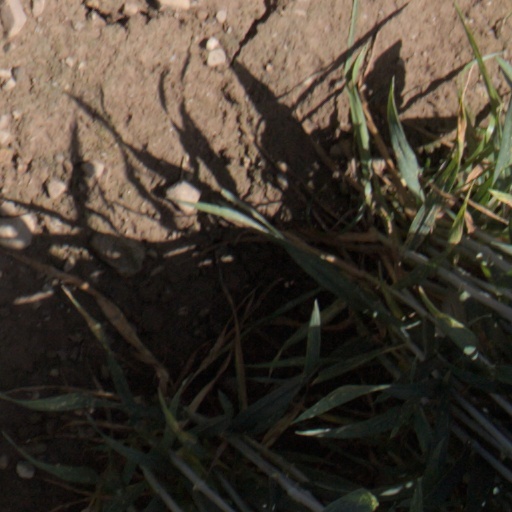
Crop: wheat